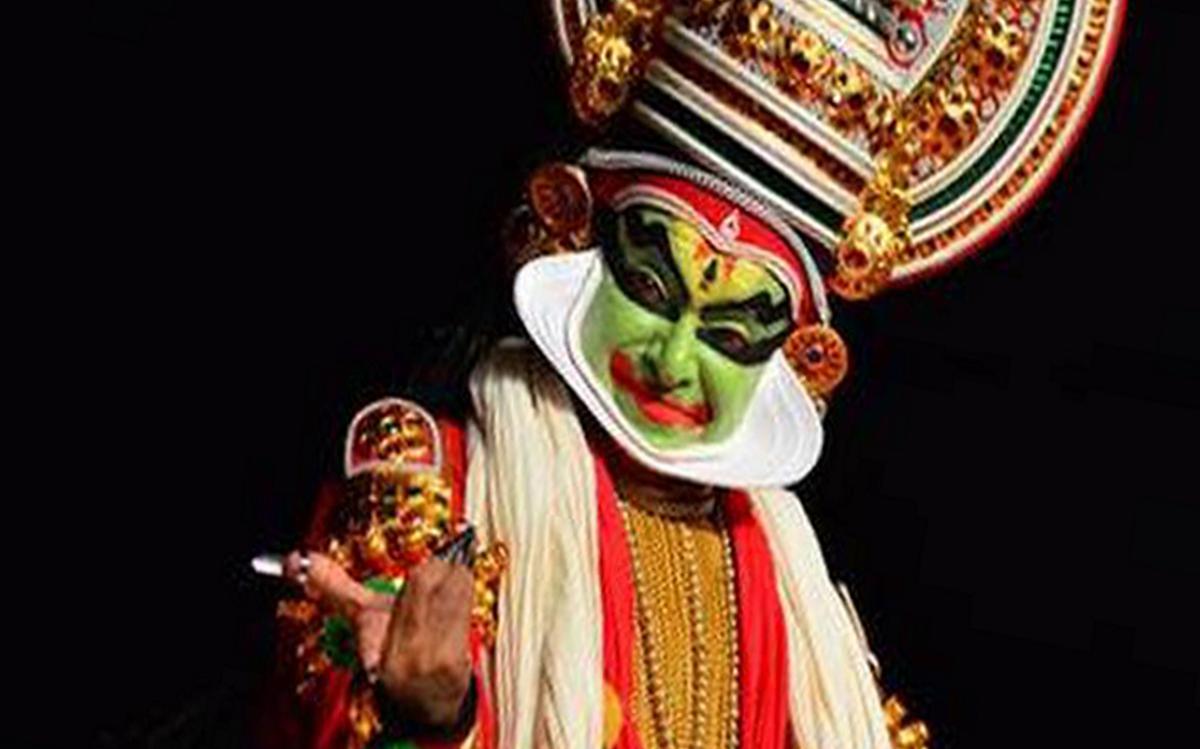
Dance form: kathakali